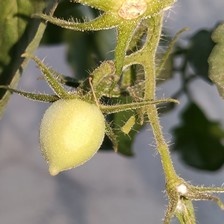
Label: tomato